Saffron

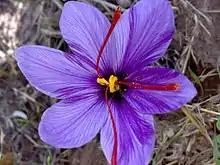
Saffron crocus, "Crocus sativus", with its vivid crimson stigmas and styles

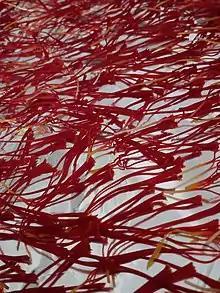
Saffron "threads", plucked from crocus flowers and dried

Saffron is a spice derived from the flower of "Crocus sativus", commonly known as the "saffron crocus". The vivid crimson stigma and styles, called threads, are collected and dried for use mainly as a seasoning and colouring agent in food. The saffron crocus was slowly propagated throughout much of Eurasia and was later brought to parts of North Africa, North America, and Oceania.